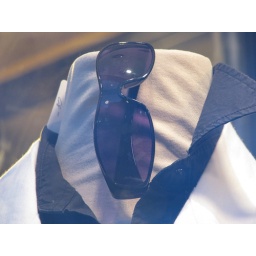
headless mannequin in black and white